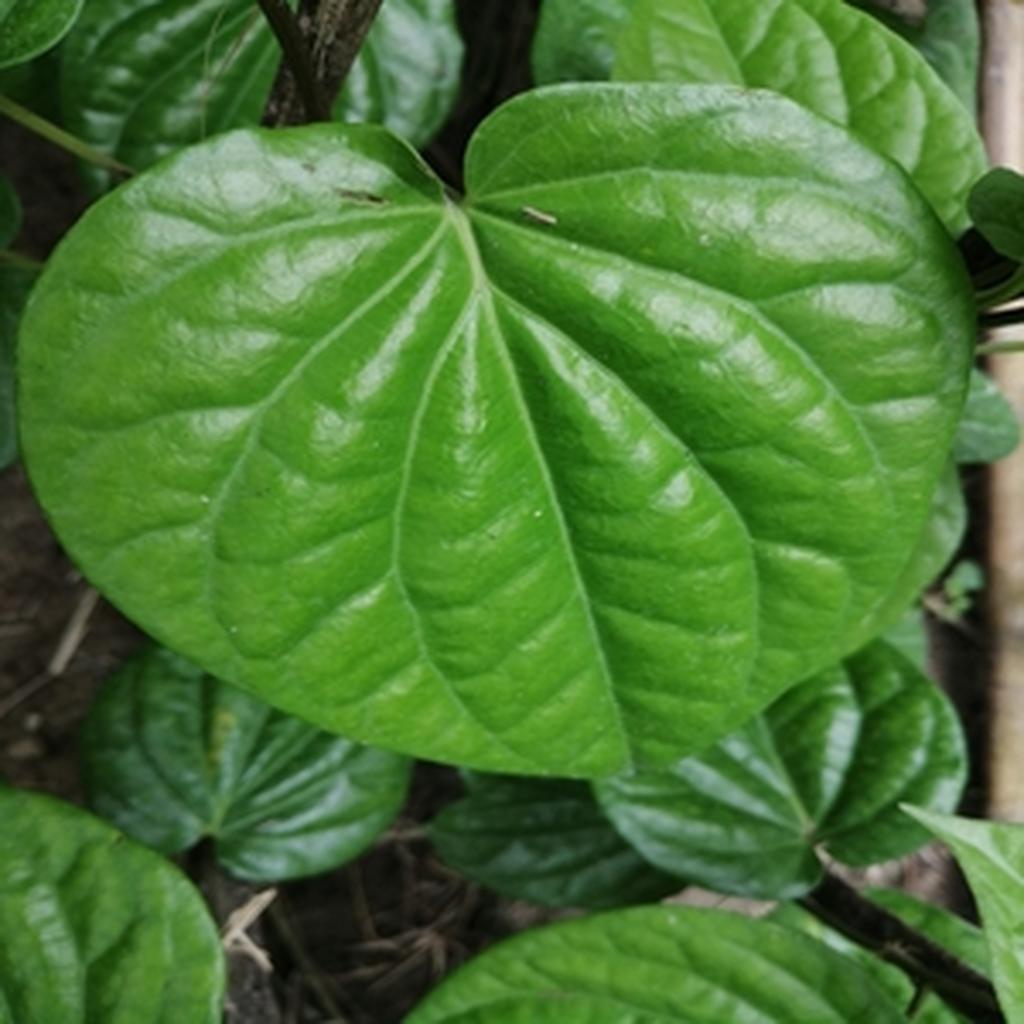
Label: Healthy_Leaf